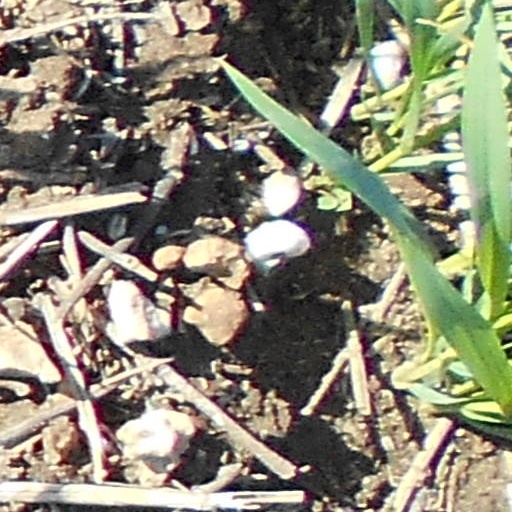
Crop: wheat